Saint-Pardoux-et-Vielvic

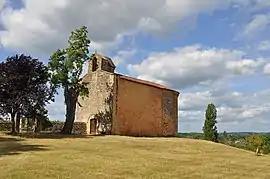
The church of Saint Barnabé in Saint-Pardoux-et-Vielvic

Saint-Pardoux-et-Vielvic (Languedocien: "Sent Perdon e Vièlhvic" or "Sent Pardol e Vièlh Vic") is a commune in the Dordogne department in Nouvelle-Aquitaine in southwestern France.